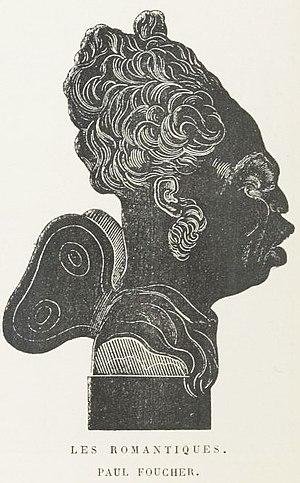
Caricature de Paul Foucher
Paul-Henri Foucher, né le 22 avril 1810 à Paris où il est mort le 24 janvier 1875, est un librettiste, dramaturge, romancier et journaliste français.